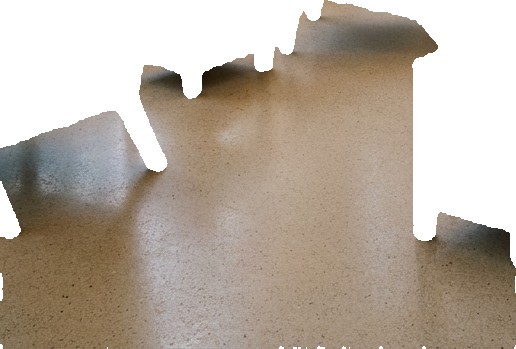
Surface category: floors